NGC 1647

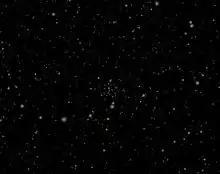

NGC 1647 is an open cluster in the constellation Taurus. It contains nearly 90 stars and it lies at a distance of 550 parsec. It is visible even with binoculars close to Aldebaran. It was discovered by William Herschel in 1784. It is located behind the Taurus dark nebula complex, approximately 160 parsec away. The brightest main sequence stars are of spectral type B7. Its age is estimated to be 150 million years.